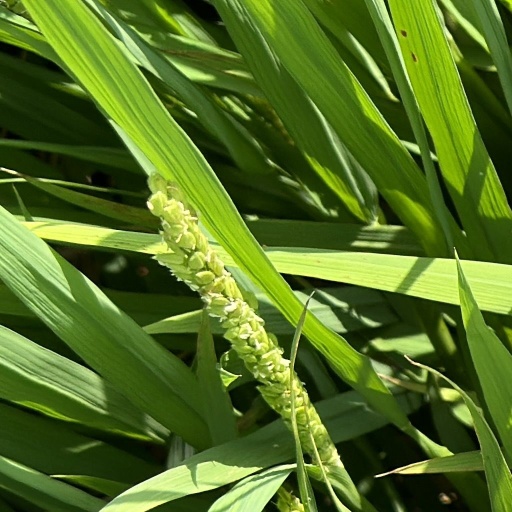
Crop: rice